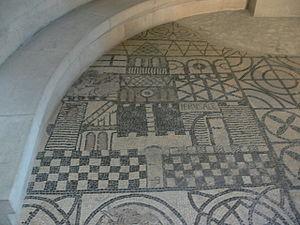
Saint-Paul-Trois-Châteaux - cathédrale